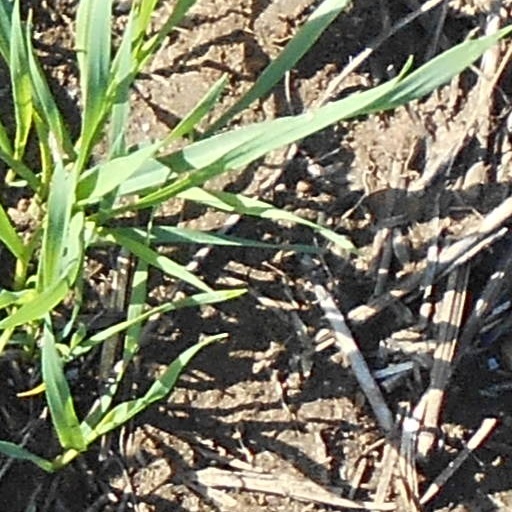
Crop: wheat